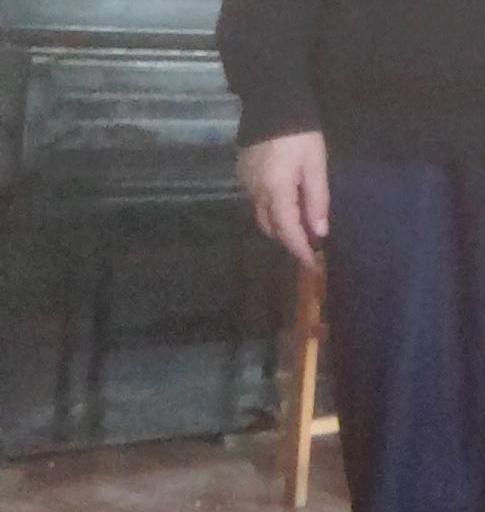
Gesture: no_gesture